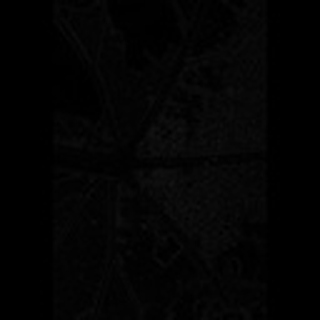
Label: cotton_aphids